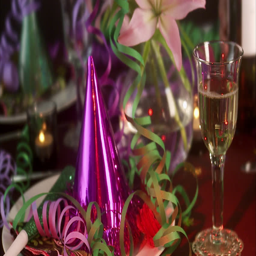
a glass of wine on a table laid for a party